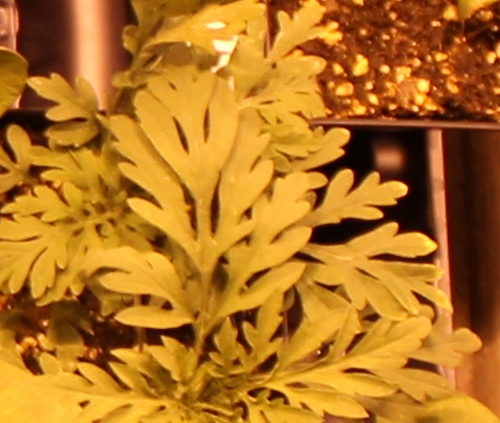
Label: Ragweed